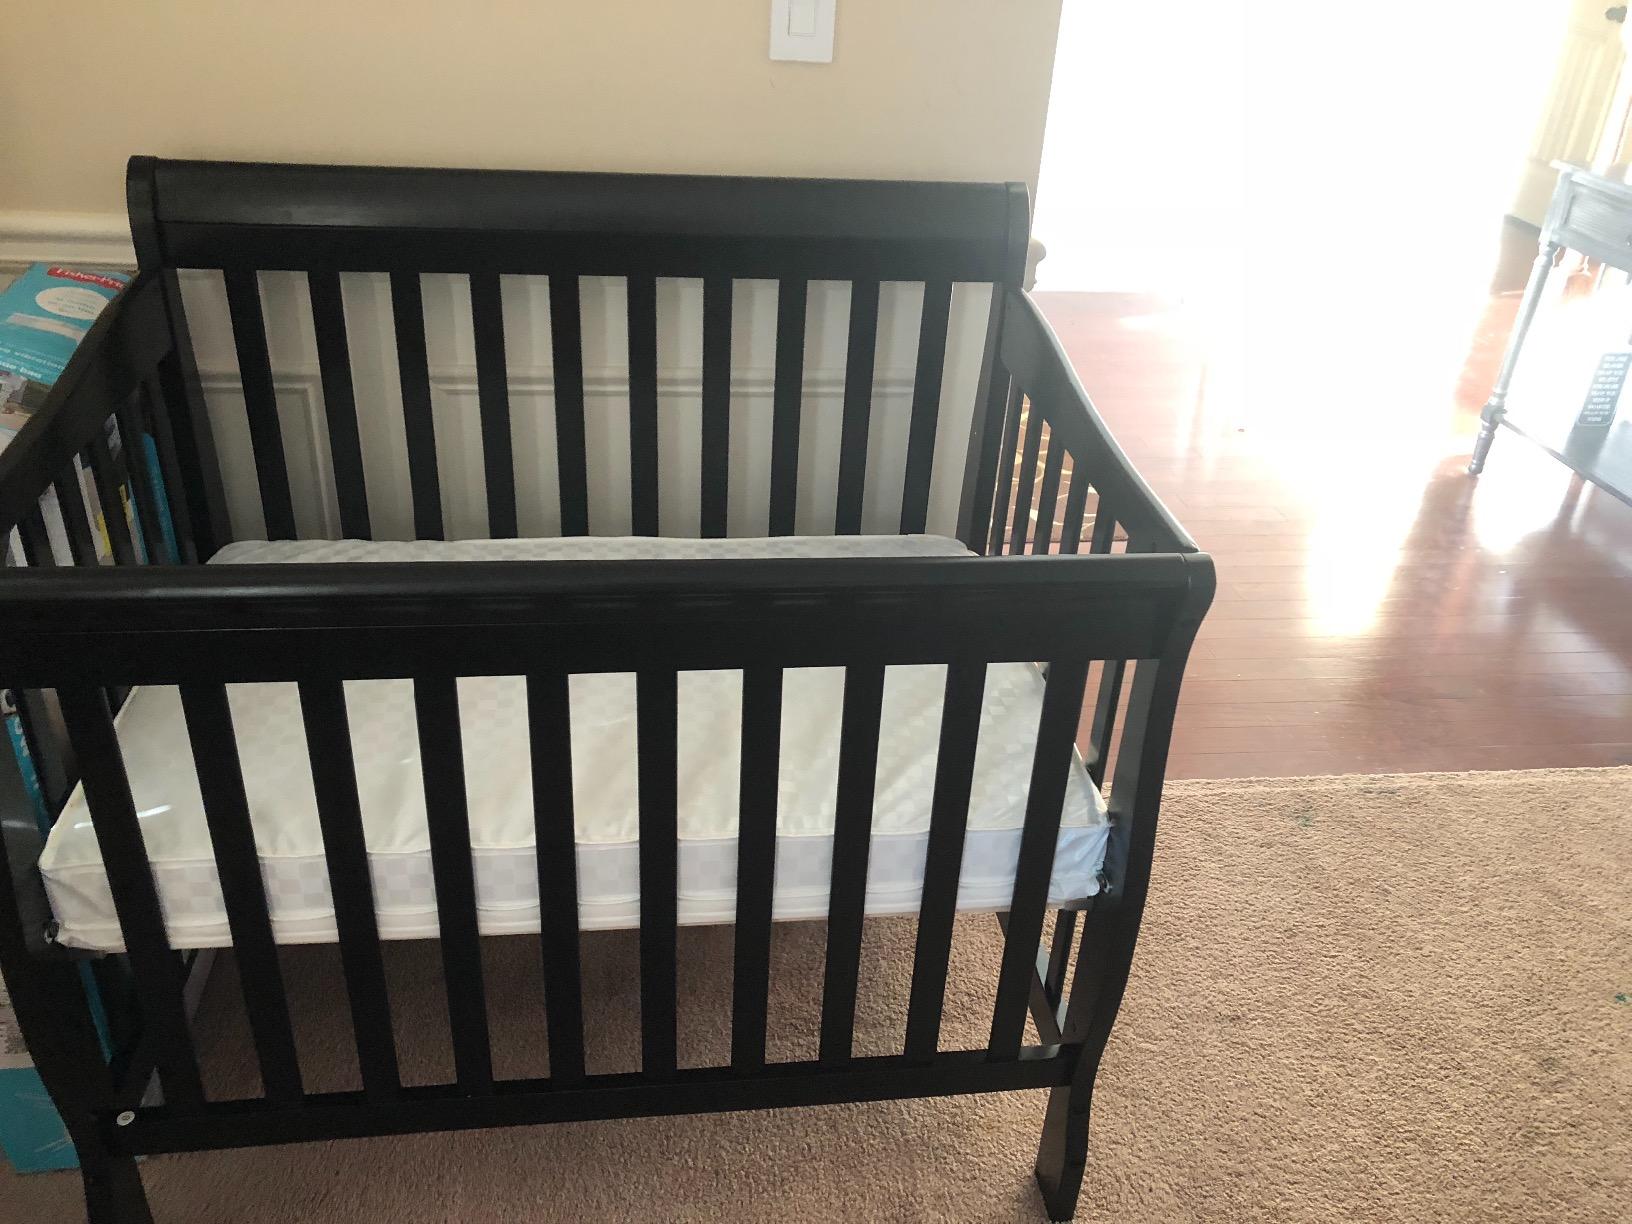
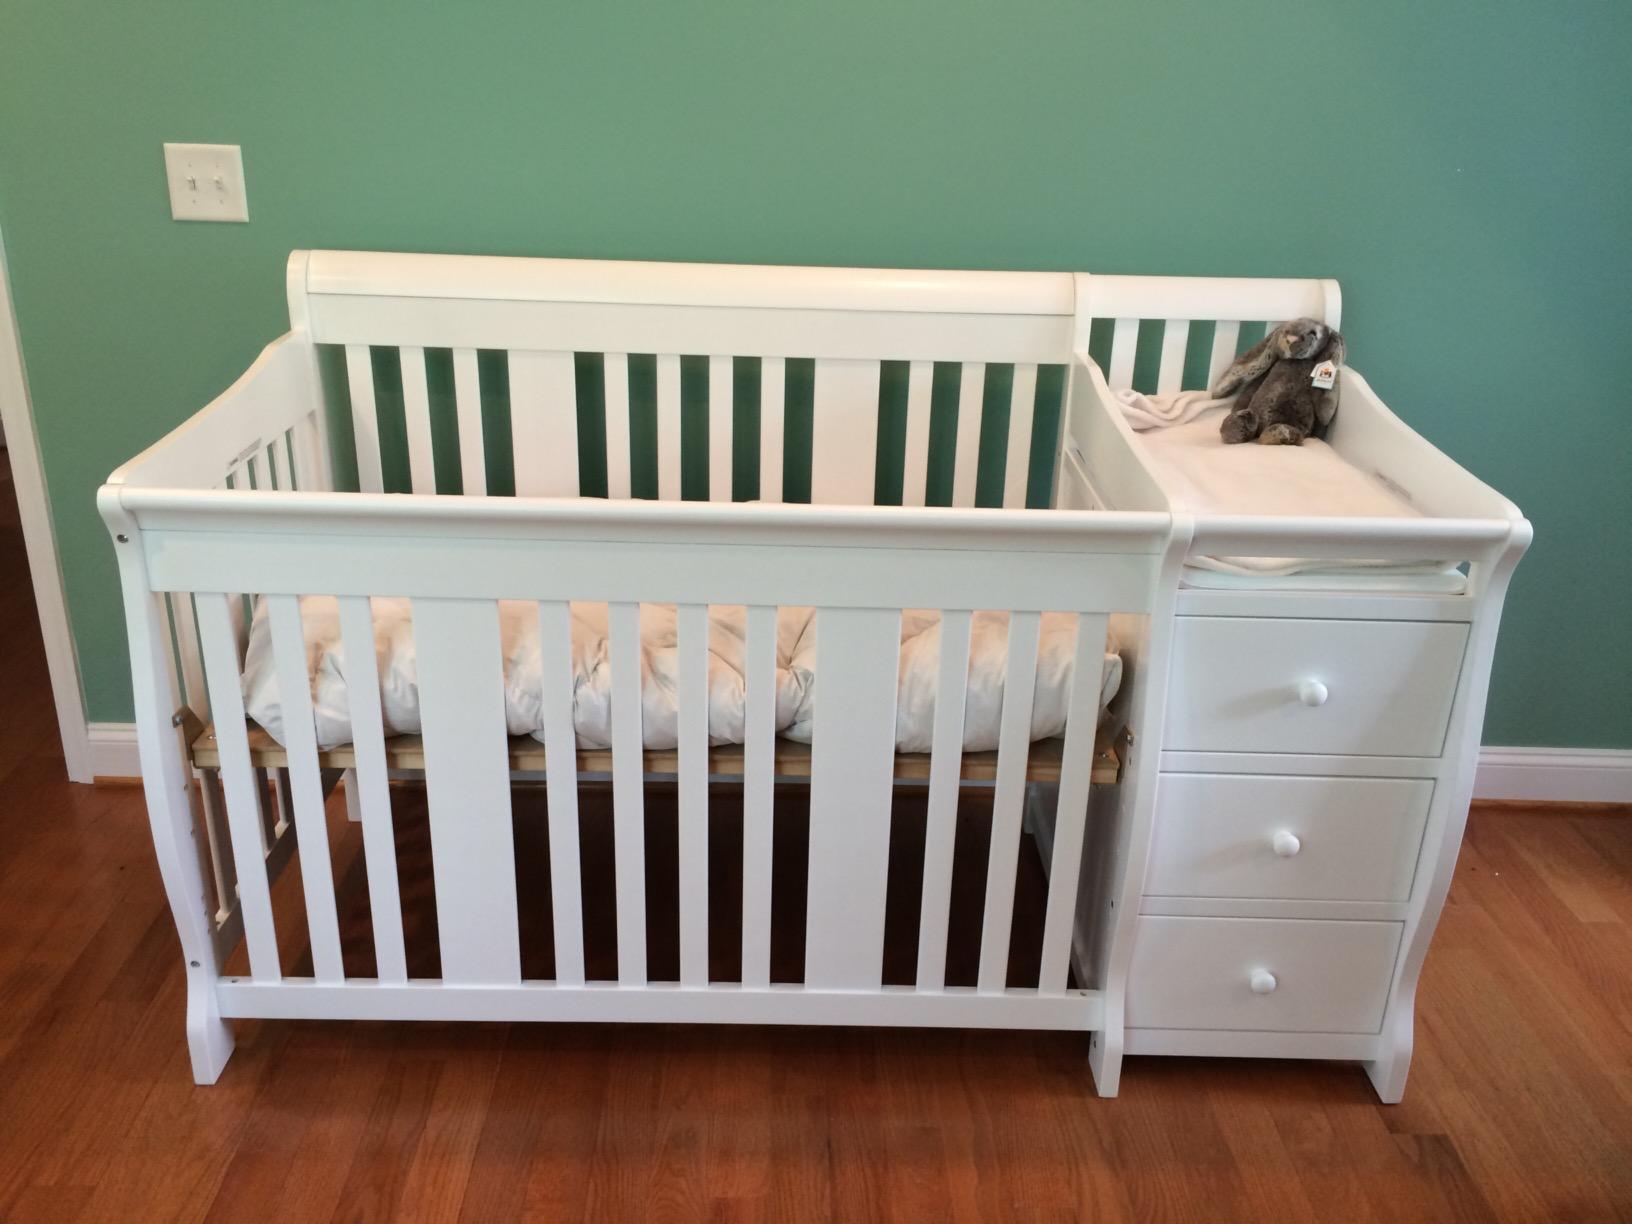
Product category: products_crib
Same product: no